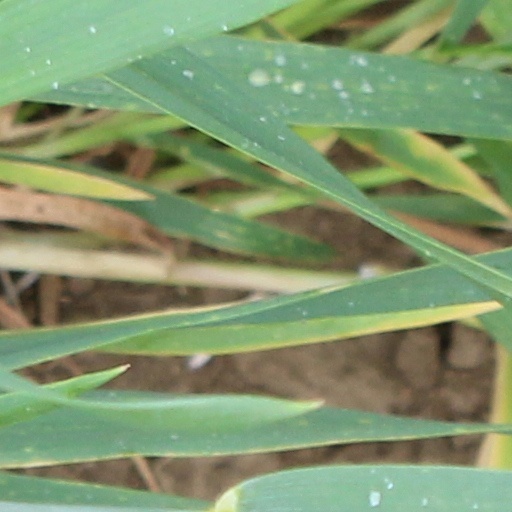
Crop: wheat